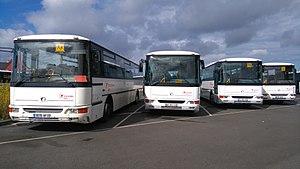
Irisbus Récréo C 955
Un autocar scolaire est un autocar destiné pour le transport scolaire d'élèves. Le véhicule lui-même n'est pas différent d'un autocar habituel, mais le service de fonctionnement l'est : il est consacré au ramassage des élèves d'un ou plusieurs établissements scolaires, en zones rurales, péri-urbaines ou urbaines.
Le Karosa C 955 est un autocar de transport scolaire fabriqué et commercialisé par le constructeur tchèque Karosa, et en collaboration avec Renault Véhicules Industriels ainsi qu'Iveco Bus, qui crééront la marque Irisbus. Il sera produit de 2001 à 2007.